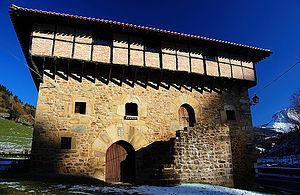
Une maison à colombages ou maison à pans de bois, ou encore maison en corondages, est une maison constituée de deux éléments principaux :